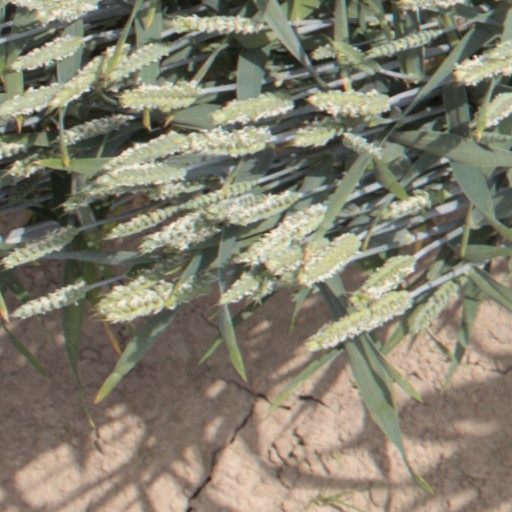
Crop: wheat